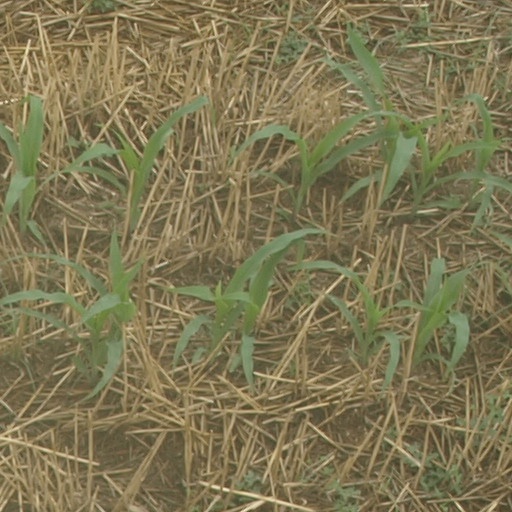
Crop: maize; corn